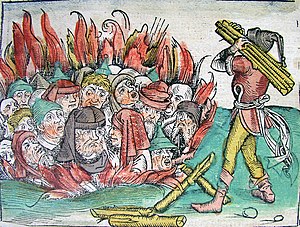
Religiøs forfølgelse
Jøder brændes levende i Bayern i 1338 som straf for gudsbespottelse.
Religiøs forfølgelse er forfølgelse af mennesker på grund af religion, dvs. forfølgelsen er enten begrundet i forfølgernes egen religion, de forfulgtes religion, eller begge dele. Et kendt historisk eksempel på religiøs forfølgelse er Romerrigets kristenforfølgelser.